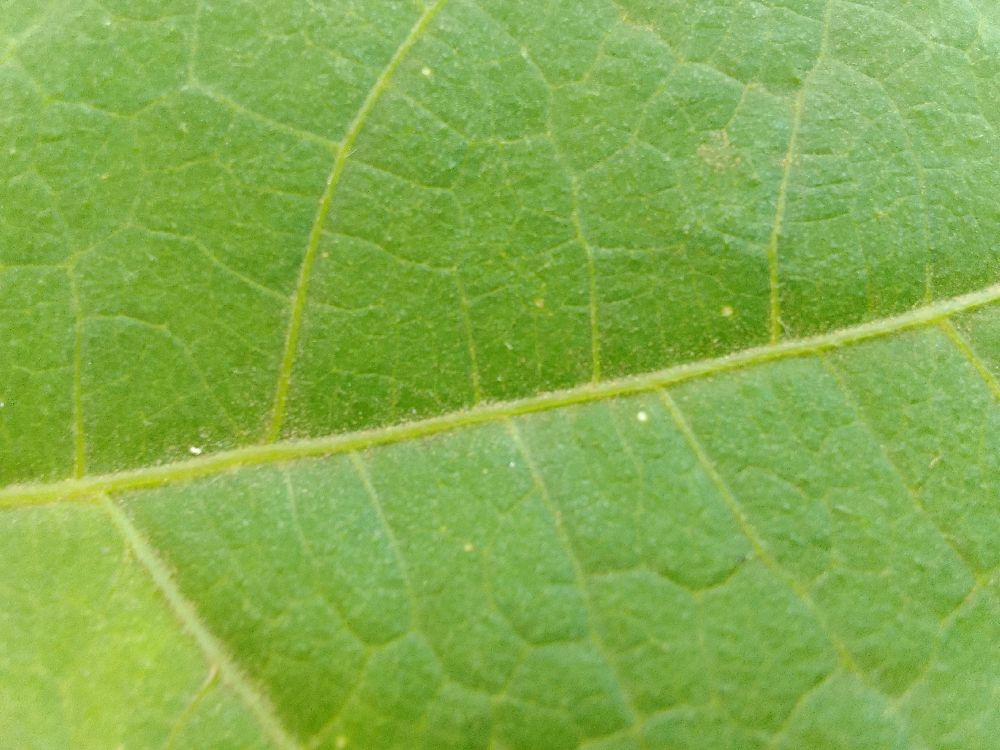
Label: healthy